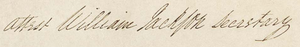
William Jackson, né le 9 mars 1759 dans le Cumberland et mort le 17 décembre 1828 à Philadelphie, est un militaire et homme politique américain.